CMC Leopard

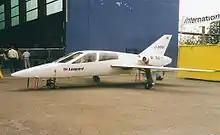
CMC Leopard G-BRNM in 1997 at Cranfield

Until 2007, both prototype Leopards, G-BKRL and G-BRNM, were on display at the Bournemouth Aviation Museum. With the museum temporary closure and relocation in 2008, only the former was retained and moved to the new site, while G-BRNM was acquired by the Midland Air Museum at Coventry Airport.